Maxim (magazine)

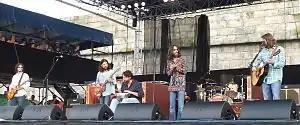
The Black Crowes

In 2004, the Gender Issues Centre, an on-campus feminist organization at Lakehead University in Thunder Bay, Ontario, Canada, protested an on-campus "Thunder Bay Boob Idol" event sponsored by "Maxim" and Coors Light. The Centre described "Maxim" as consisting of "sexist bravado and racist imagery". In 2006, Alok Jha of "The Guardian" criticized "Maxim" for encouraging excessive alcohol consumption and sexual objectification of women.